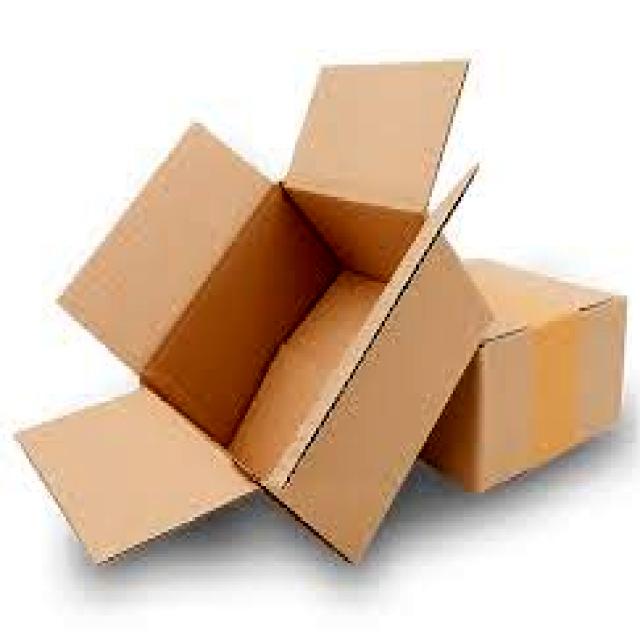
Label: Cardboard